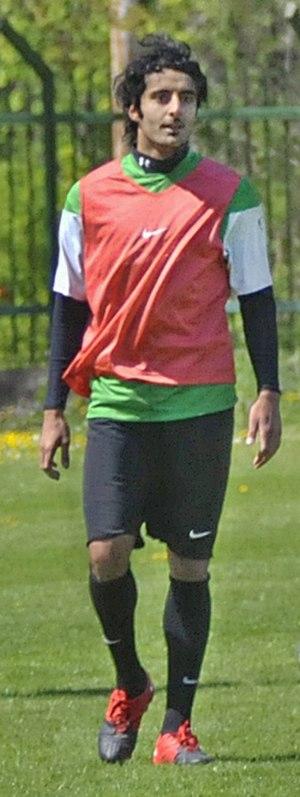
Adnan Ahmed, en ourdou عدنان فاروق احمد, est un footballeur pakistanais né le 7 juin 1984 à Burnley au Royaume-Uni.